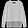
Label: Pullover